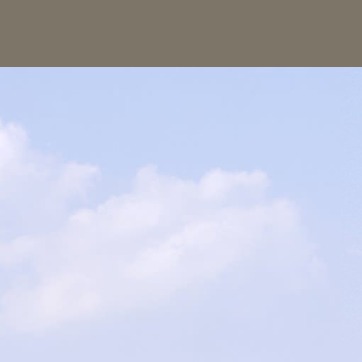
Material: sky